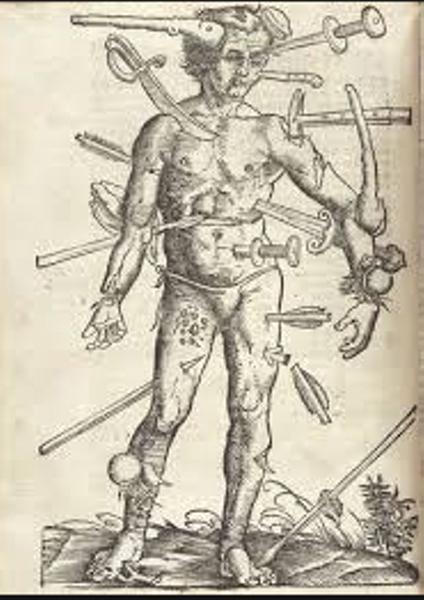
回答: 黒ひげ危機一発の由来